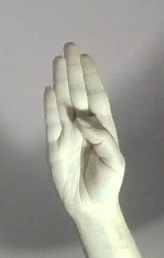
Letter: kaaf